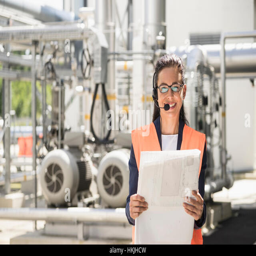
portrait of a female engineer wearing headset with blueprint at geothermal power station